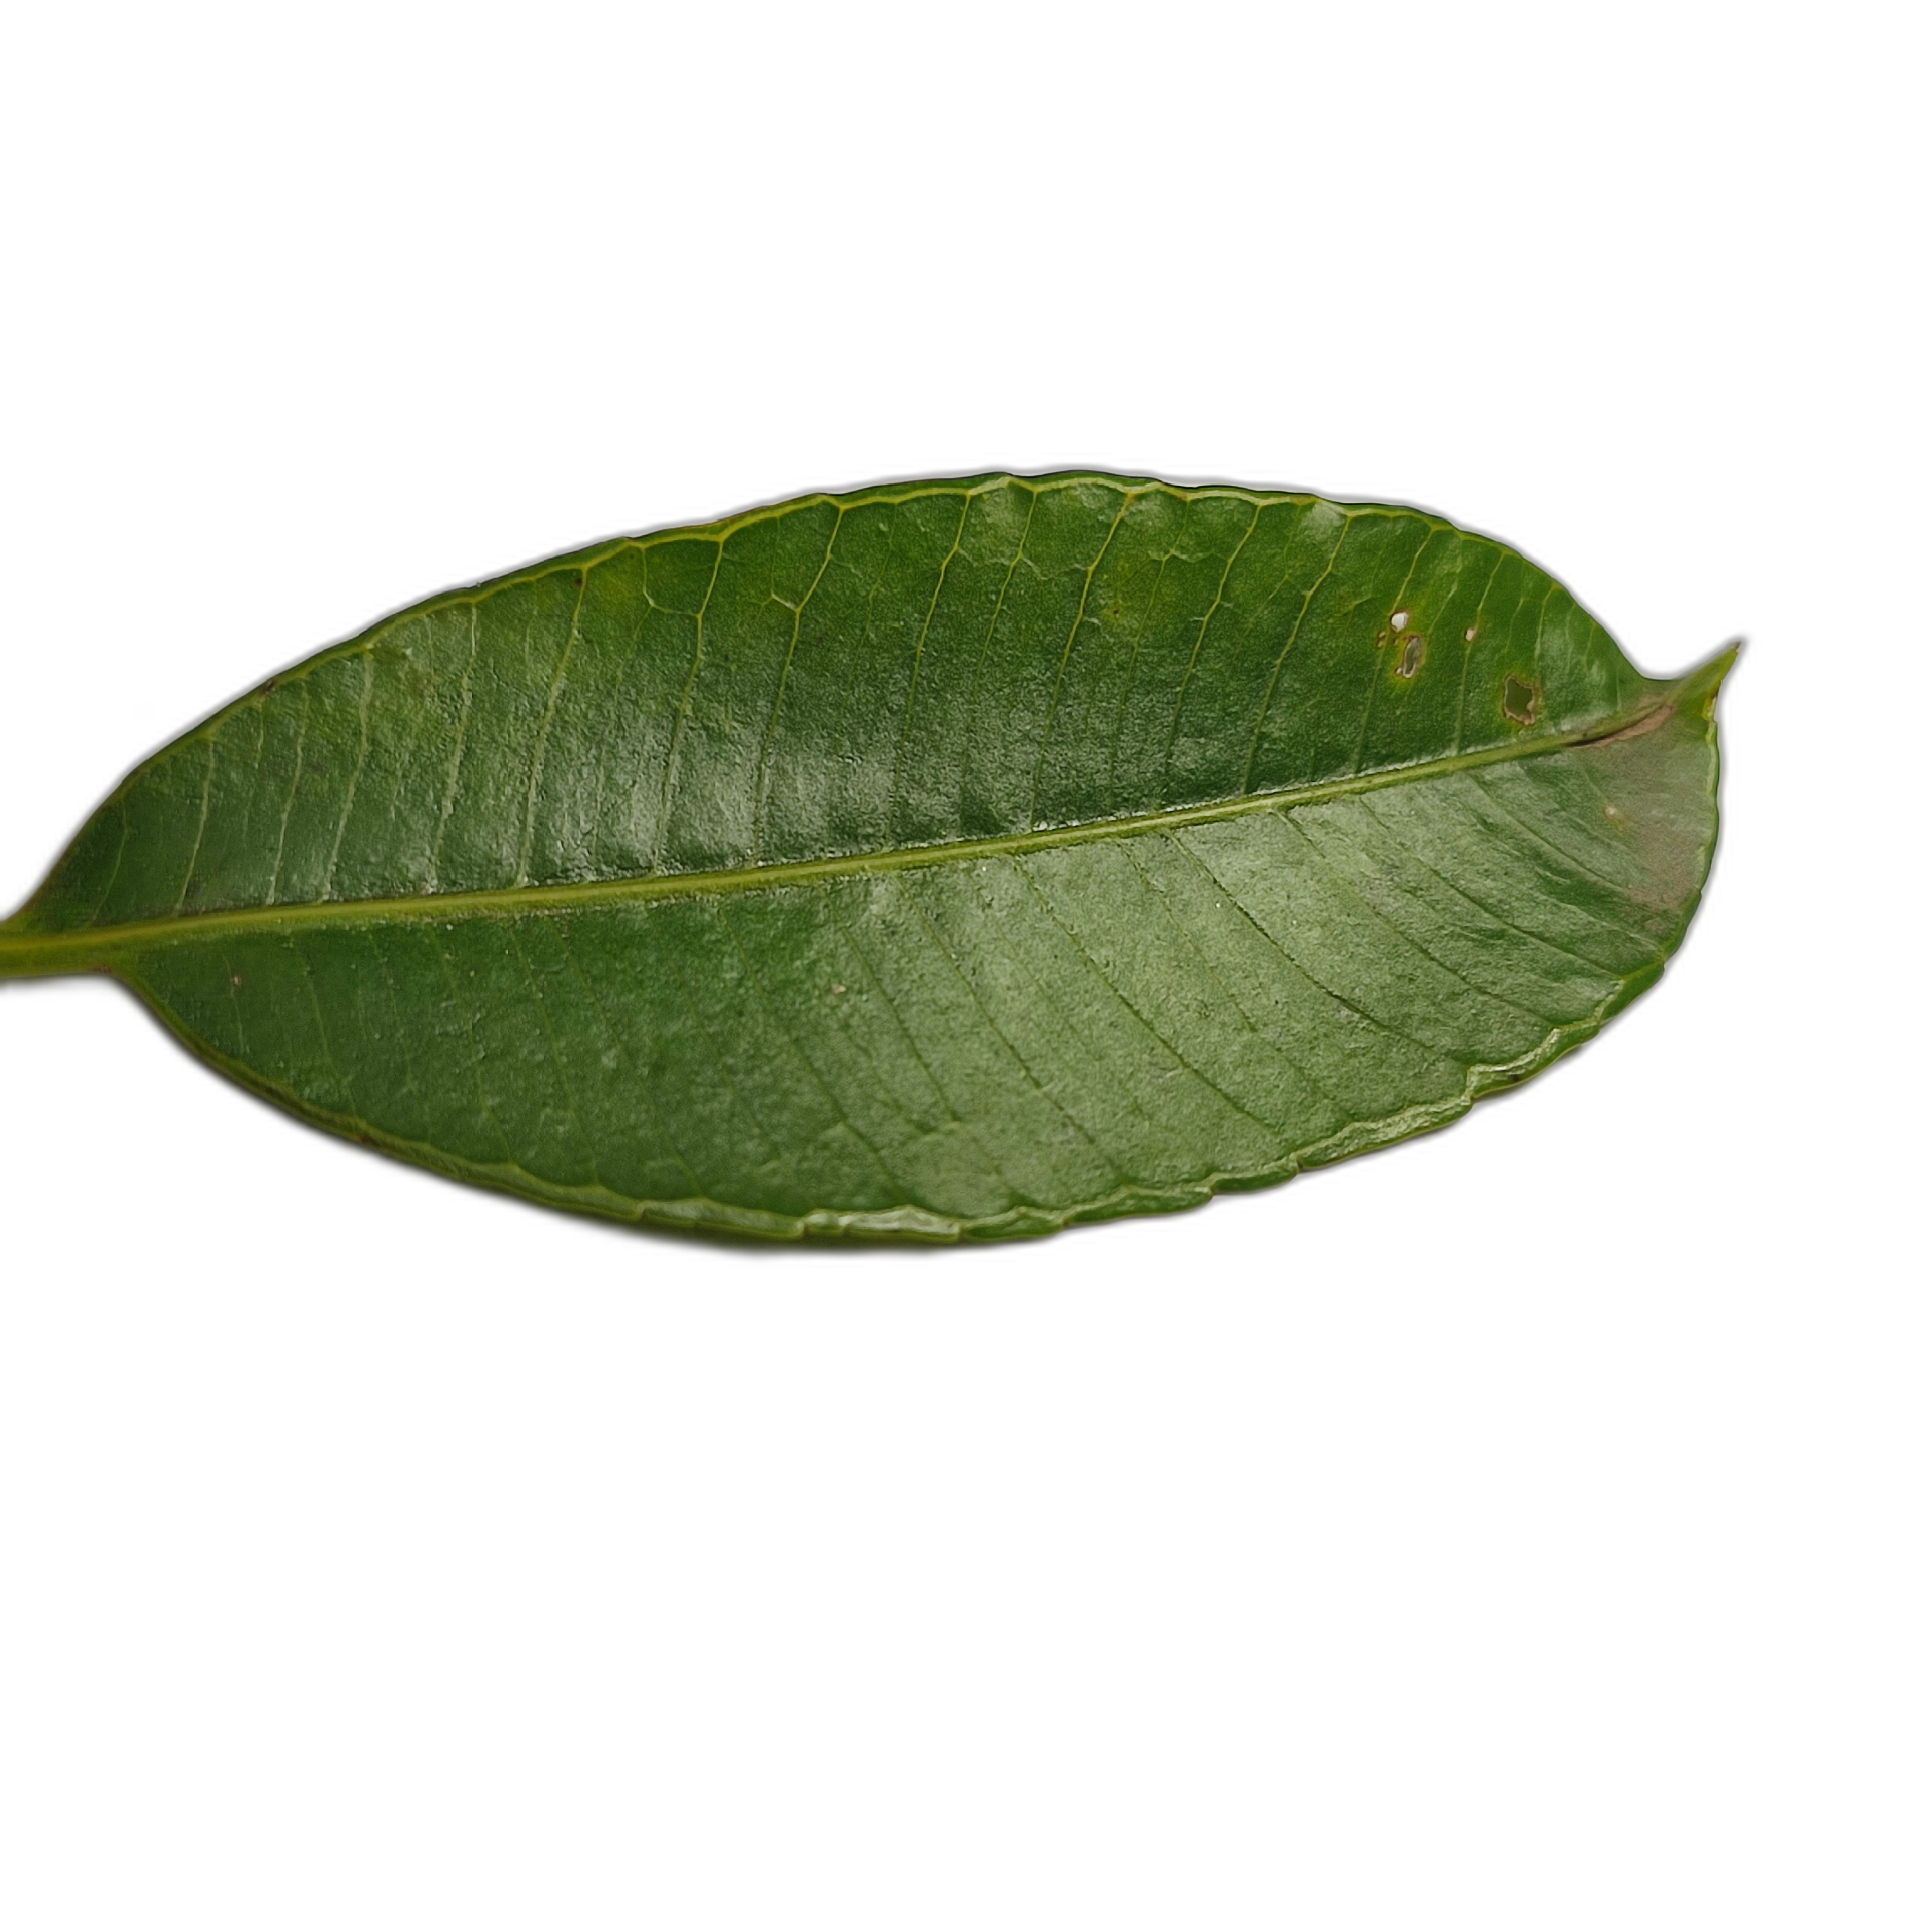
Label: healthy